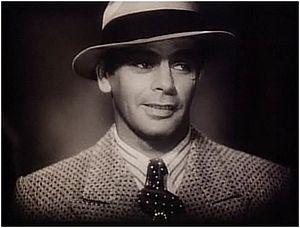
Scarface est un film américain réalisé par Howard Hawks, sorti en 1932, adaptation d'un roman d'Armitage Trail, publié en 1929. S'inspirant directement de la vie d'Al Capone, le film est immédiatement victime de violentes critiques qui lui reprochent la glorification du gangster. Il ne peut sortir que deux ans après la fin du tournage avec un certain nombre de modifications, ce qui ne l'empêche pas de participer très largement à la mythification du parrain de l'Outfit de Chicago dont la légende dépasse la réalité.